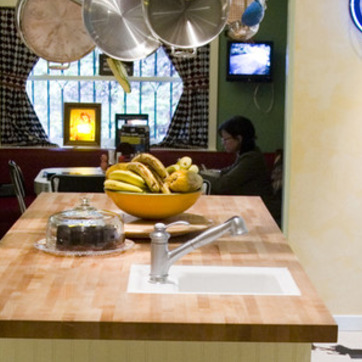
Material: food